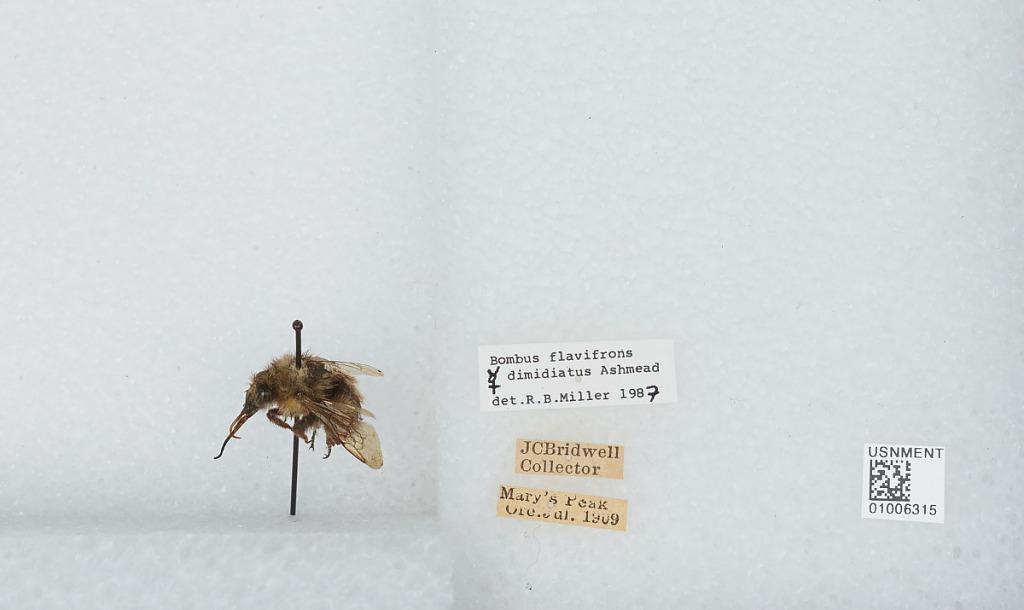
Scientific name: Bombus (Pyrobombus) flavifrons Cresson
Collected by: J. Bridwell
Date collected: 1909-7-
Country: United States
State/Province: Oregon
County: Benton
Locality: Marys Peak
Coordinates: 44.5044, -123.552
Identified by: Miller, R. B.